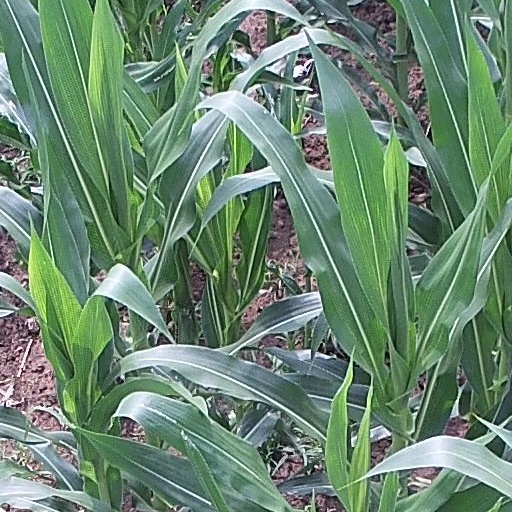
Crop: maize; corn